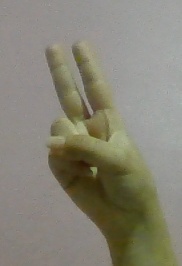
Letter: taa